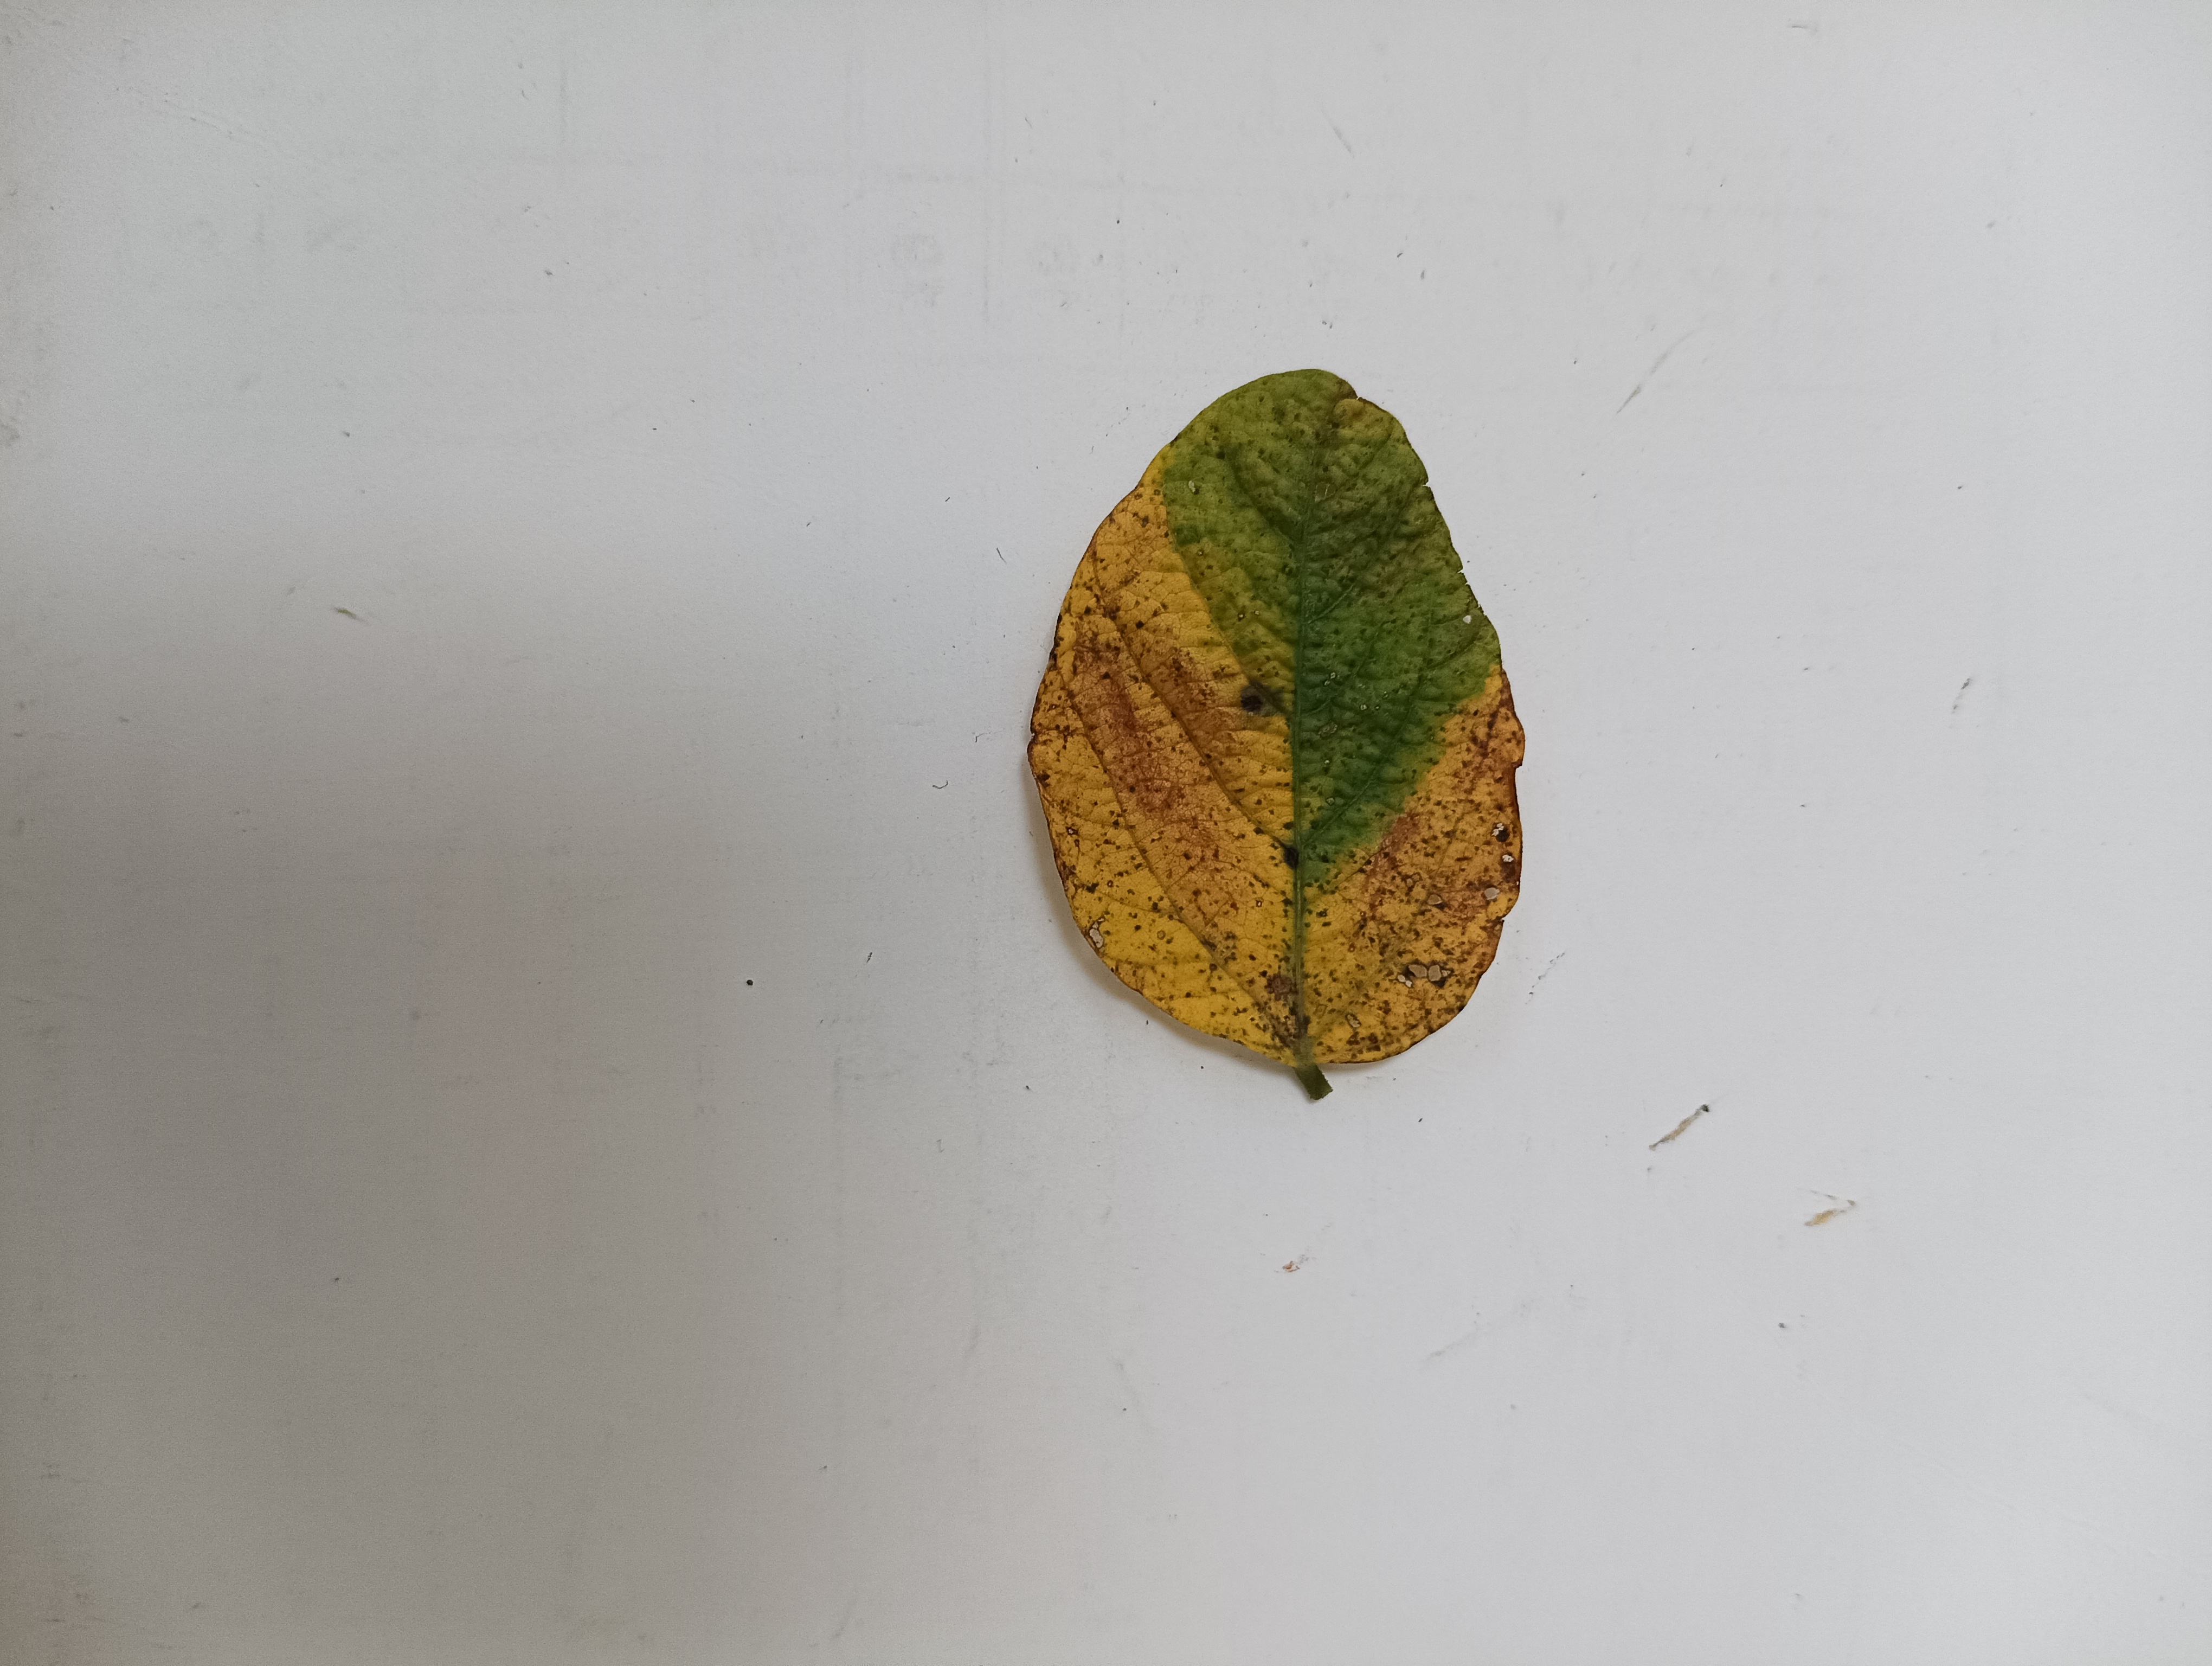
Label: Vein Necrosis